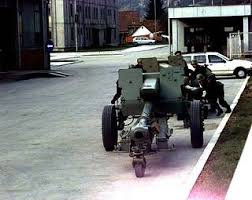
Label: D-30